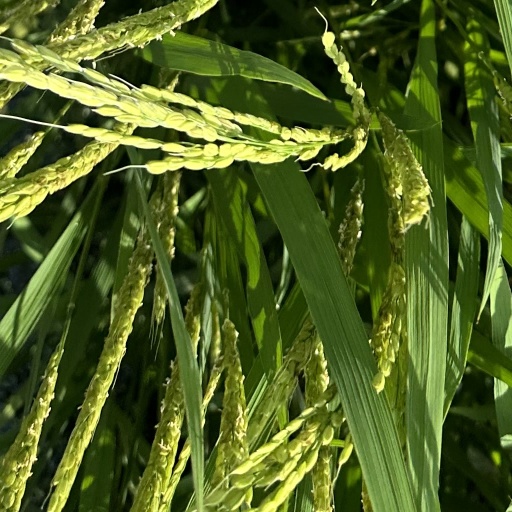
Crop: rice